Elena Dzamashvili

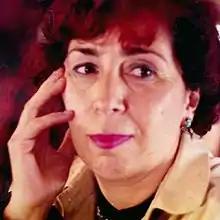
Dzamashvili in 1990

Elena Dzamashvili (16 February 1942 – 21 July 2020) was a Georgian classical pianist, professor of piano and chamber music who developed her professional career in two countries.